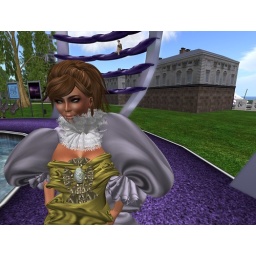
Clarisse looks a dream in this moss green and silver cloud of a wrap.